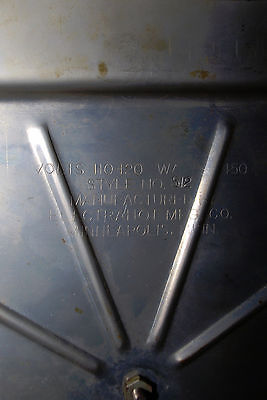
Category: toaster